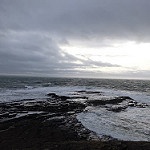
Label: sea